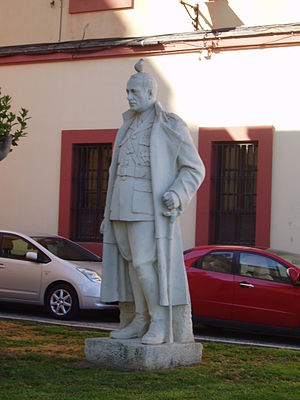
Miguel Primo de Rivera / Eksterne henvisninger
Statue af Miguel Primo de Rivera i Cádiz
Miguel Primo de Rivera var en spansk aristokrat, general og politiker.